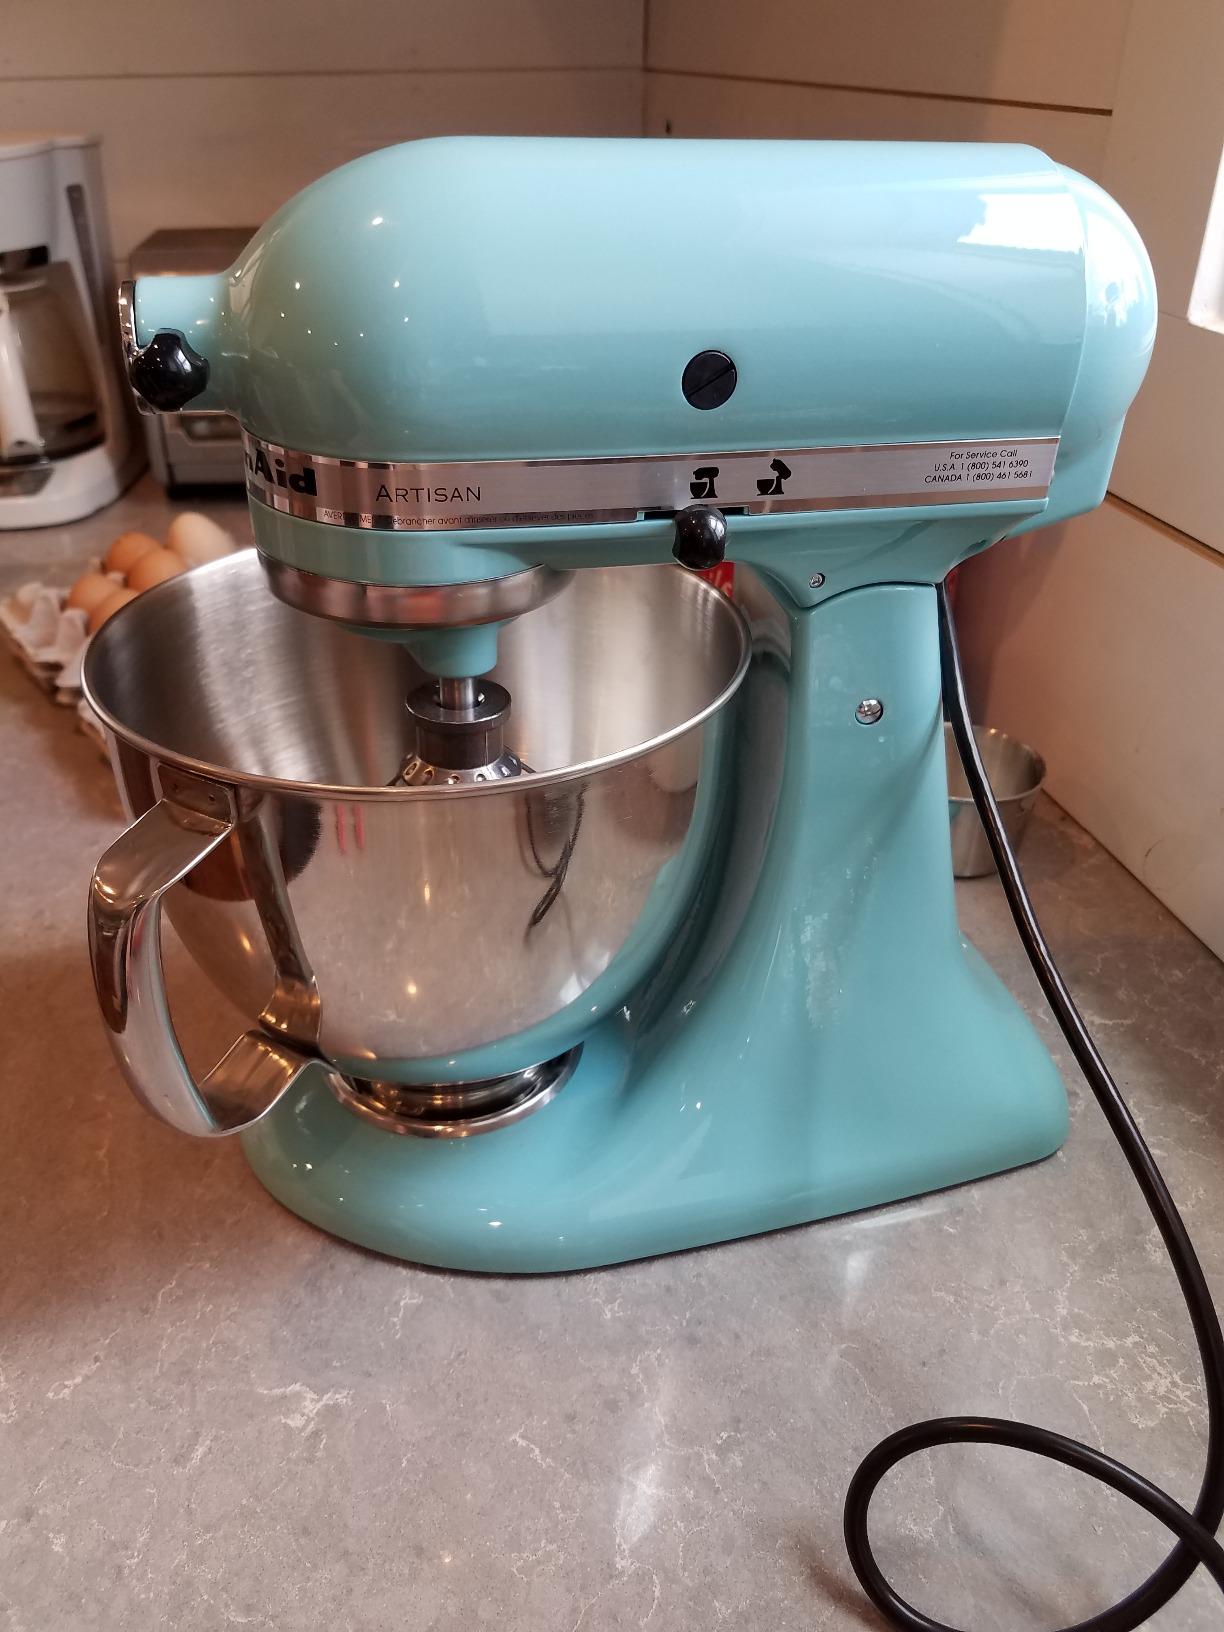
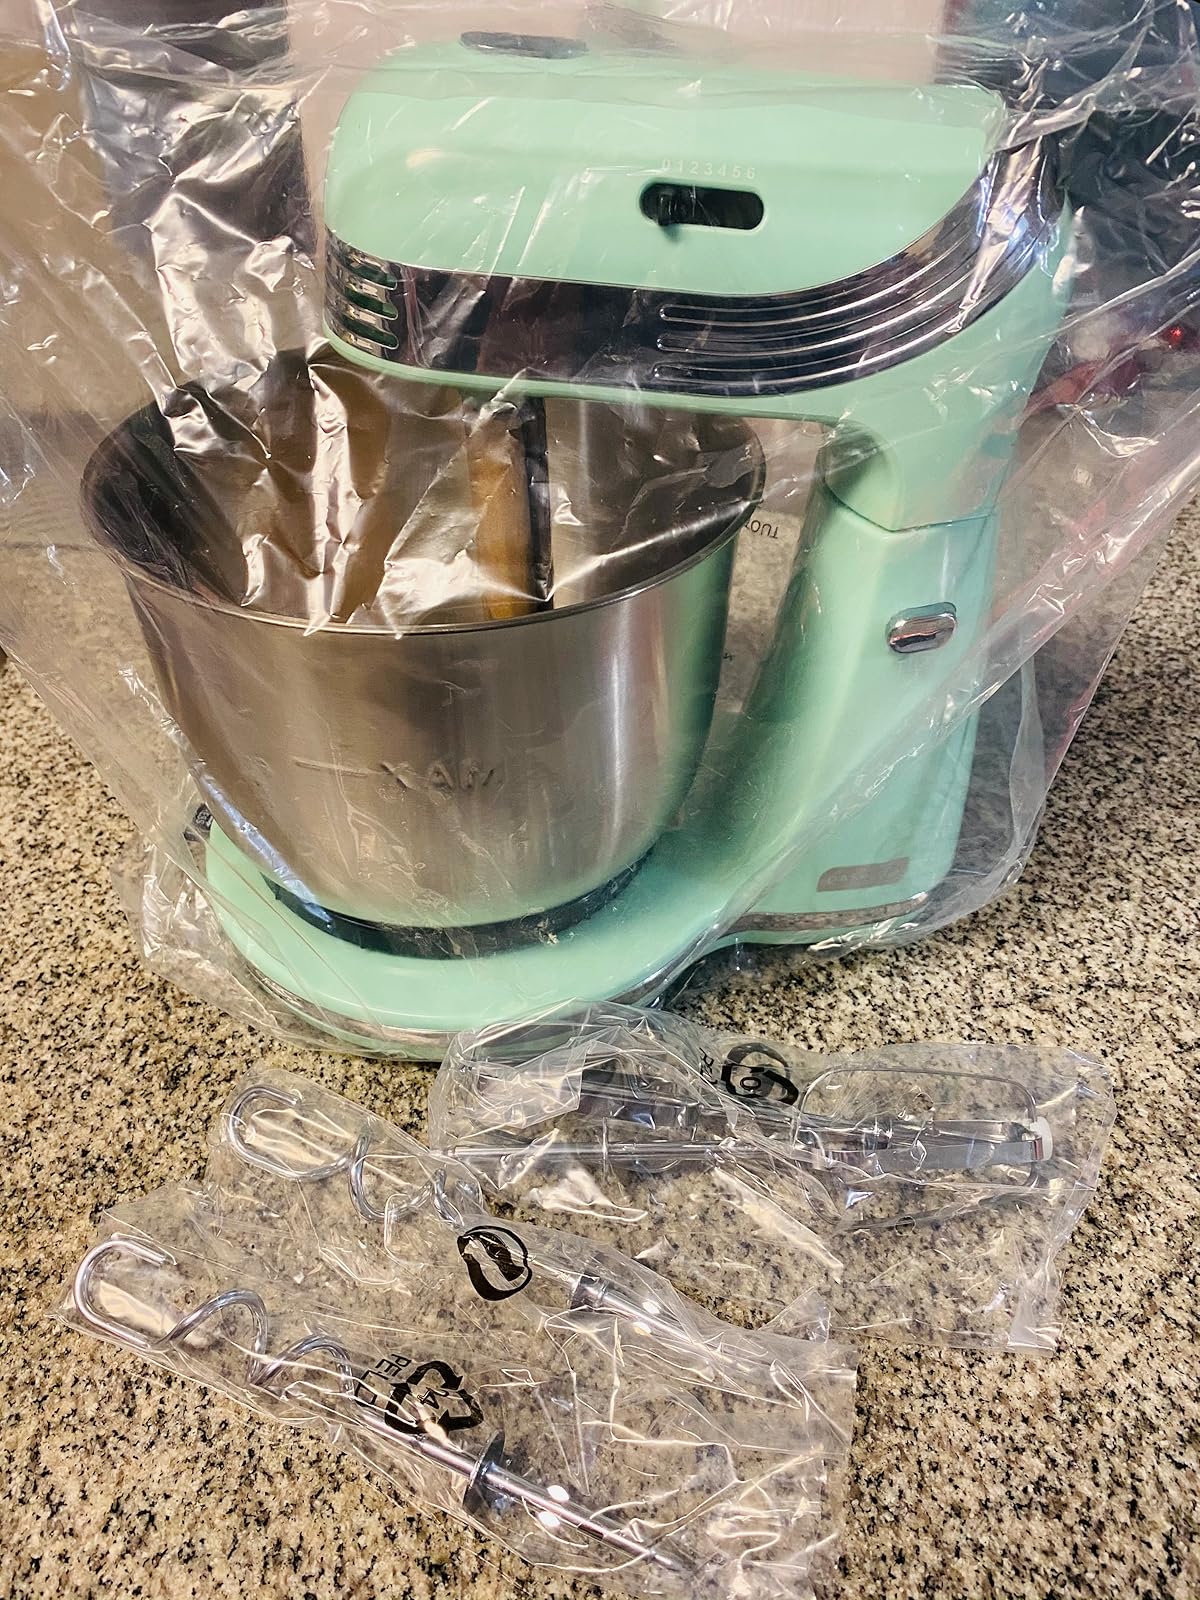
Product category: items_mixer
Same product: no